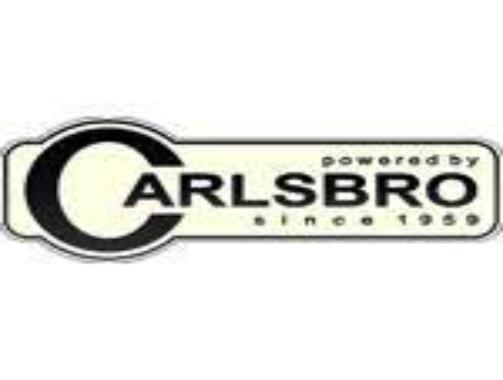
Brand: Carlsbro
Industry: Electronic